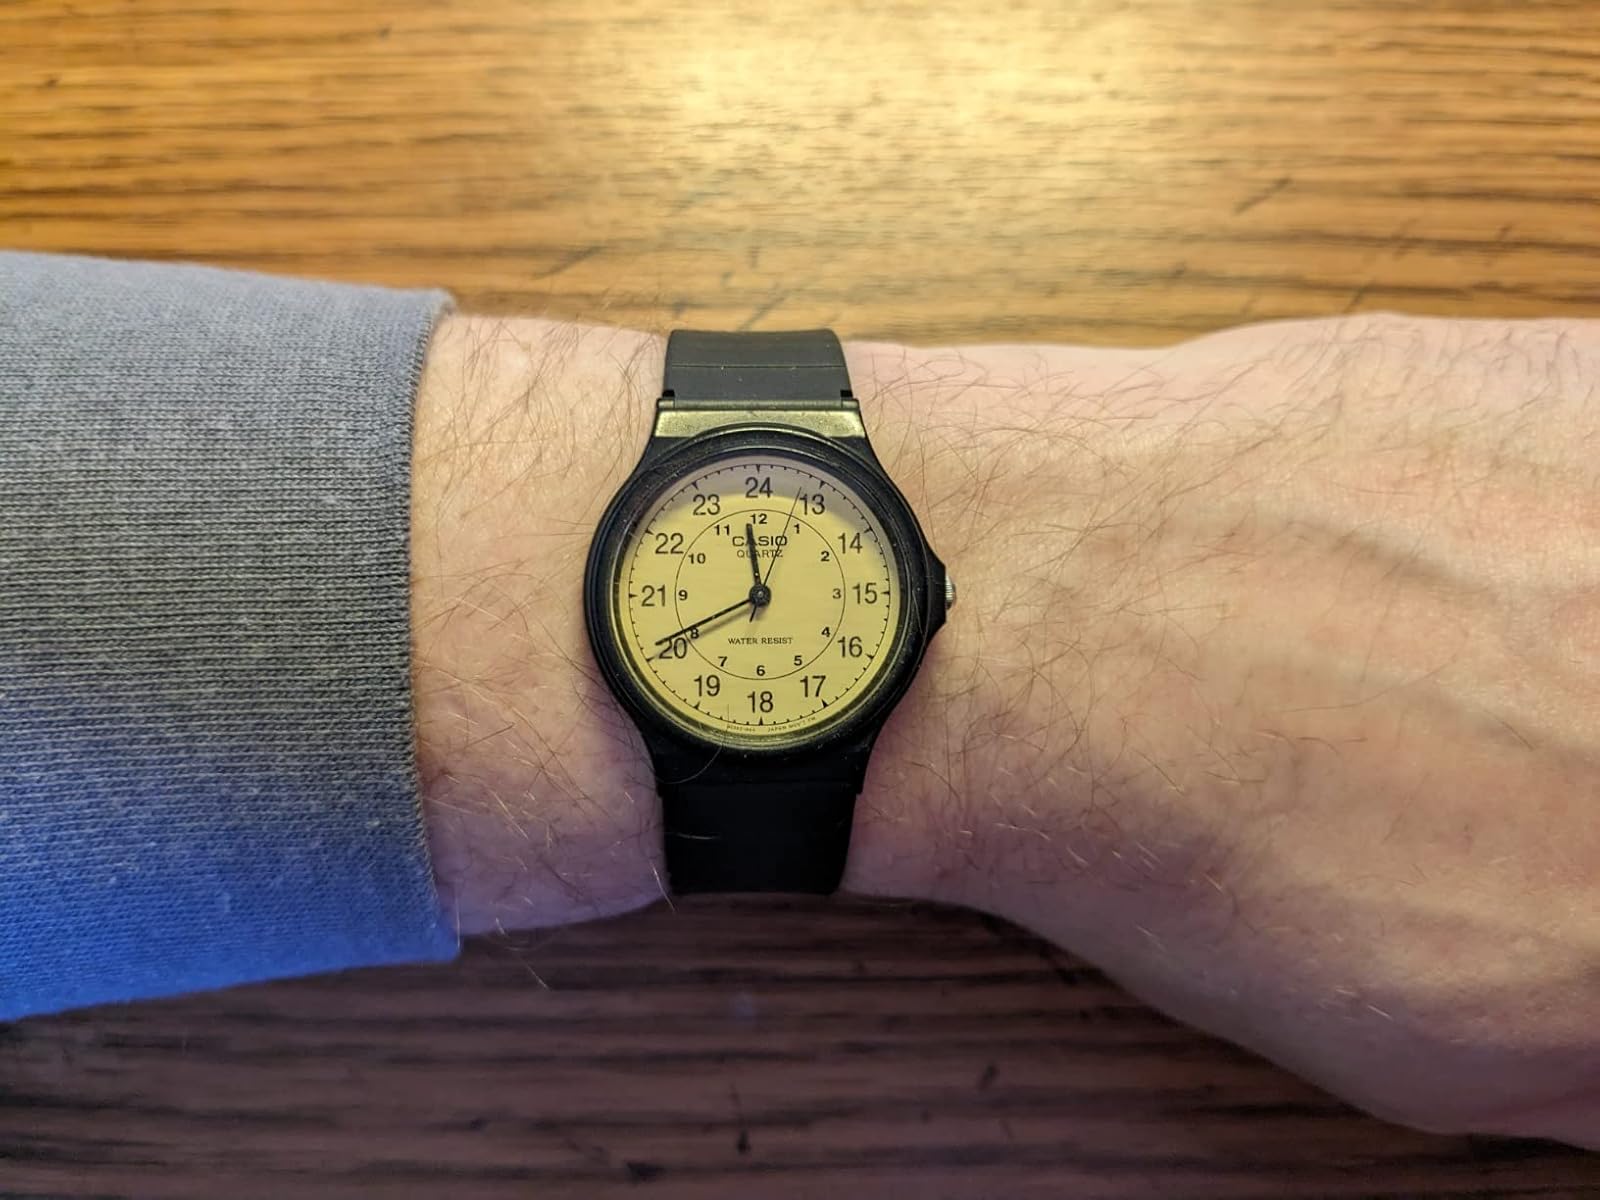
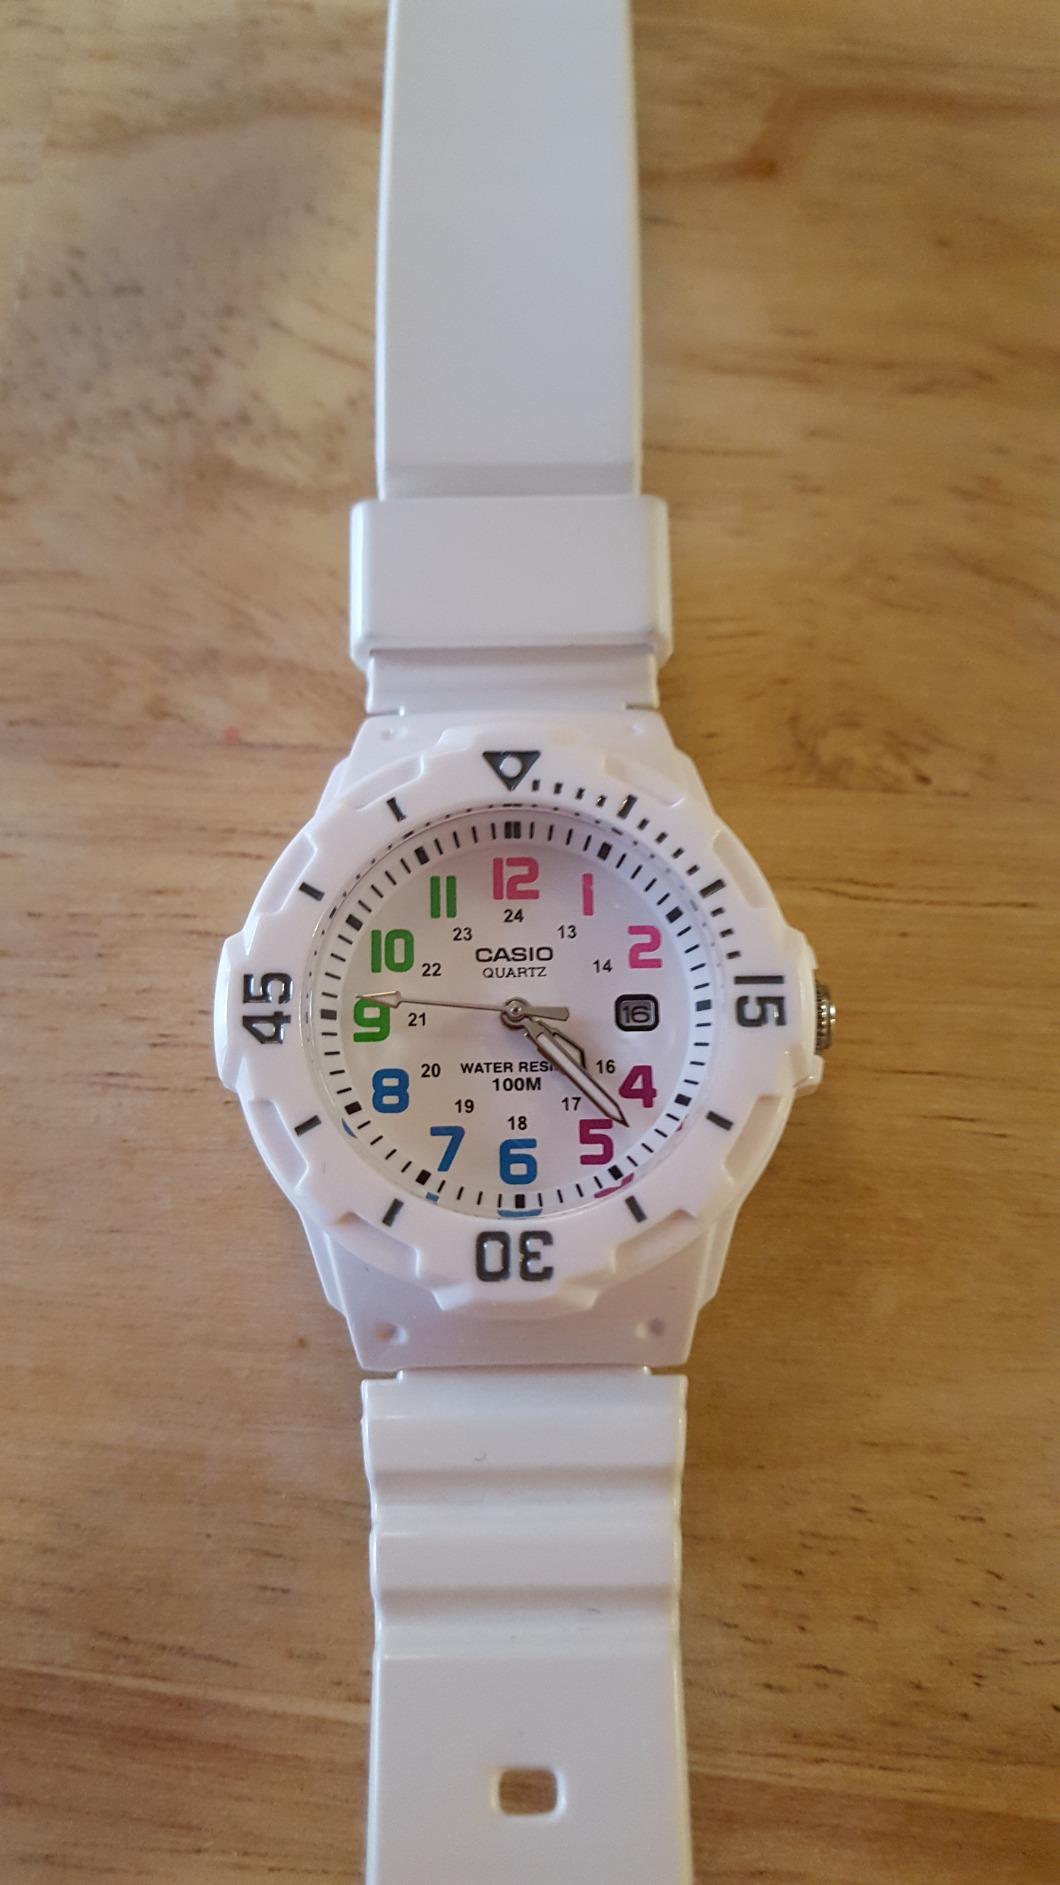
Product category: accessories_watch
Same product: no